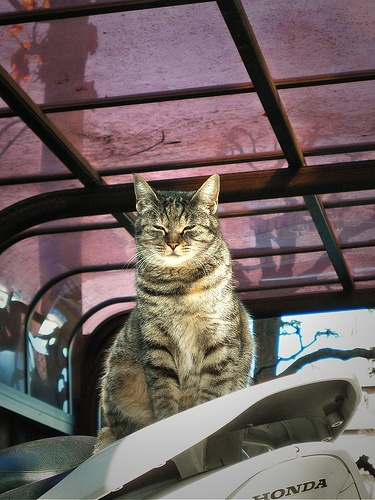
A cat standing on top of a motorcycle under a skylight.
A brown, white, and grey cat sitting with their eyes closed
A cat perches on the back of an all terrain vehicle.
a cat sitting on the back of a motorcycle
The cat has found a resting place on a Honda bike.